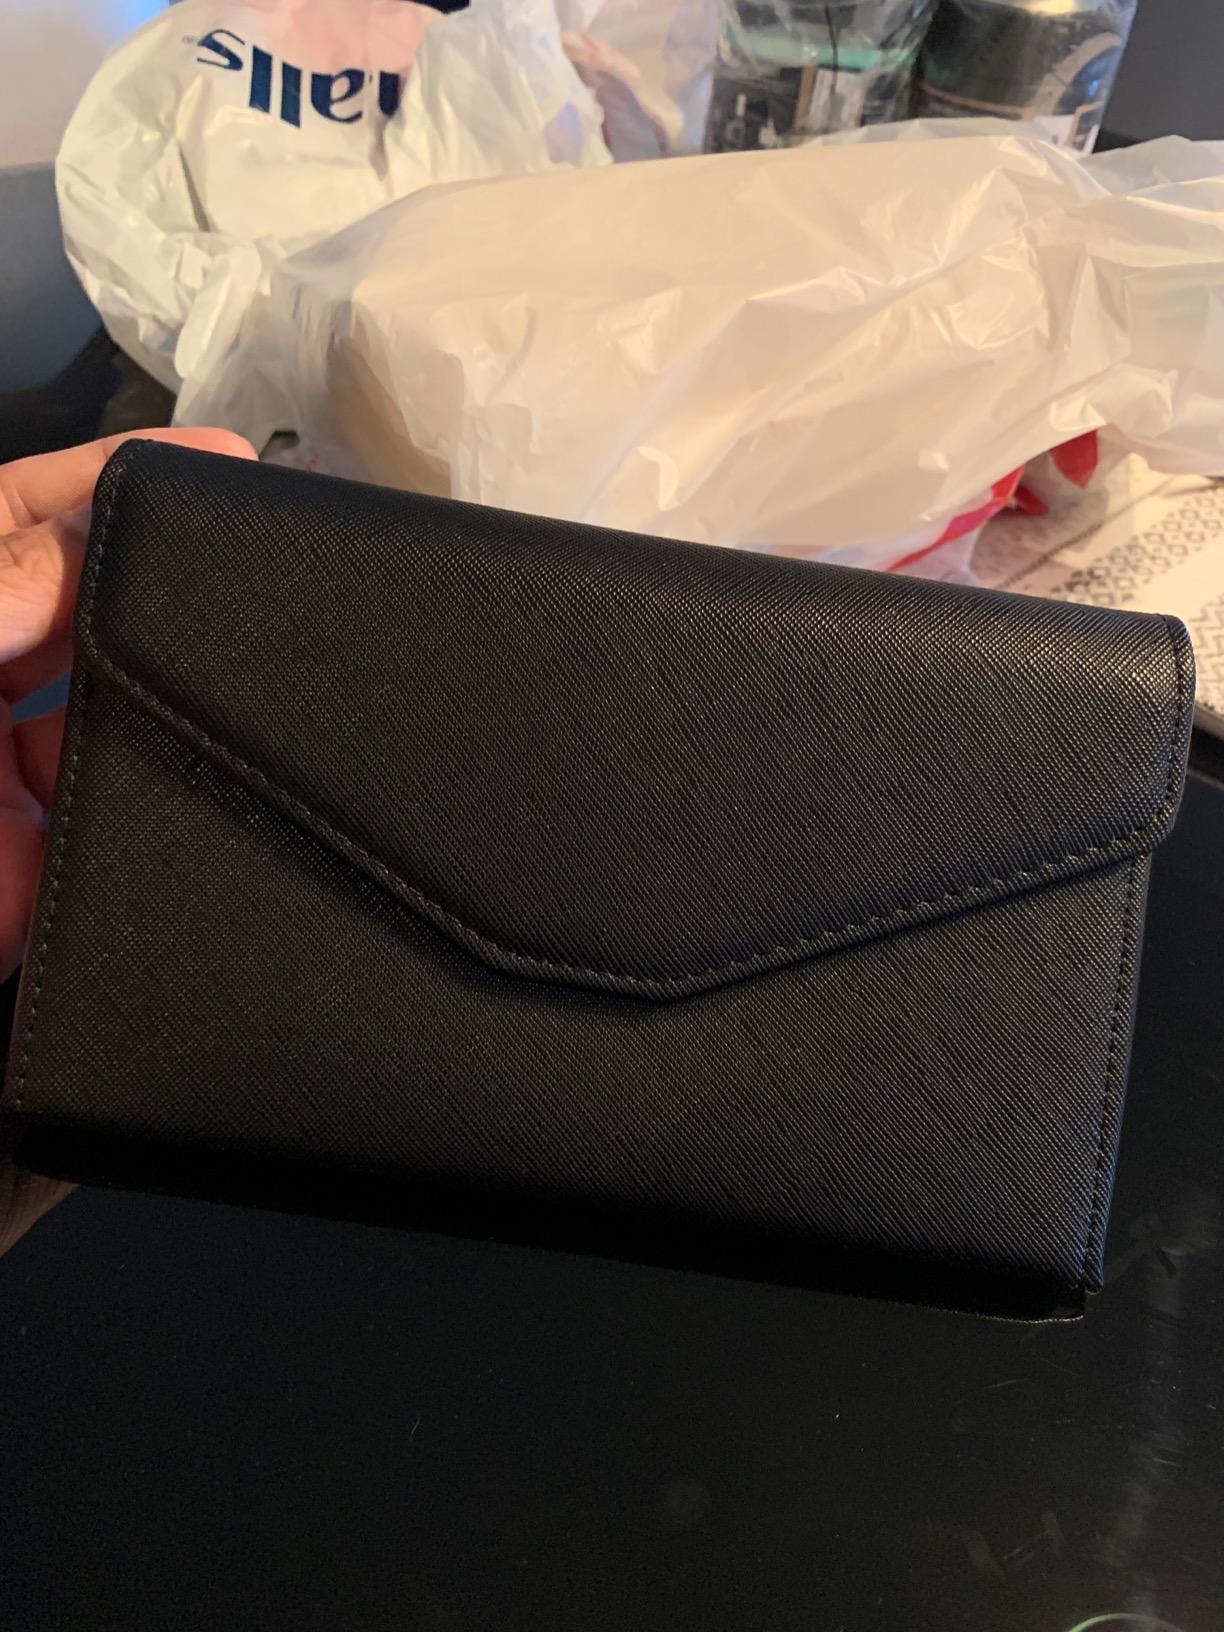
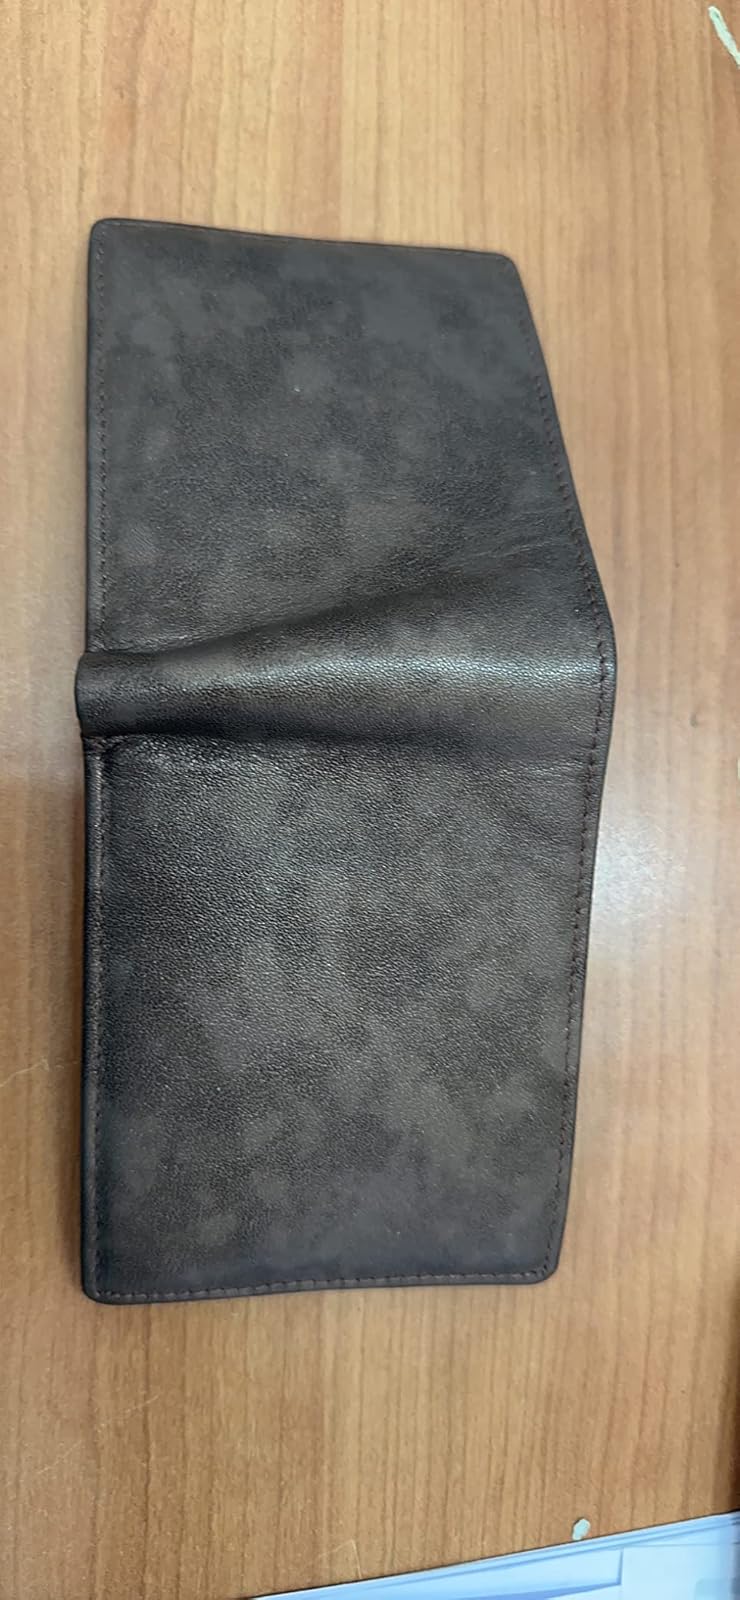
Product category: accessories_wallet
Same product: no